Economic impact of illegal immigration to the United States

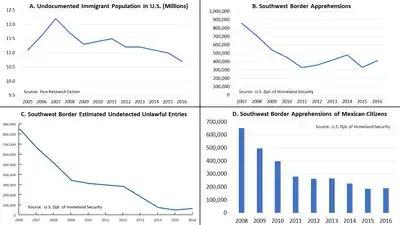
Both the population of unauthorized immigrants in the U.S. and southwestern border apprehensions have declined significantly over the past decade.

According to the Pew Research Center, there were 10.7 million illegal immigrants living in the United States in 2016, statistically unchanged from the previous year. According to an article the Pew Research Center published on July 22, 2024, the unauthorized immigrant population in the U.S. grew to 11 million in 2022, but remained below the peak of 12.2 million in 2007, following a steady increase that began in 1990. An estimated 5.6 million unauthorized immigrants were from Mexico in 2015 and 2016, down from 6.4 million in 2009. This trend continues to decrease the number of unauthorized immigrants from Mexico dropped to 4 million in 2022. While it continues to drop, Mexico is still the most common immigrant in the U.S Non-Mexicans numbered 5.7 million, indicating Mexicans are no longer the clear majority of unauthorized immigrants. The unauthorized immigrant population from other countries grew. The U.S. civilian workforce includes 8 million unauthorized immigrants, accounting for 5% of those working or looking for work in 2014. This number increased to 8.3 million. This number has been relatively stable since 2007, ranging between 8.0 and 8.3 million. Unauthorized immigrants make up about 4.8% of the U.S. workforce in 2022. They are primarily concentrated in seven states: California, New Mexico, Texas, Florida, New York, New Jersey, and Illinois. About two-thirds have been in the U.S. for more than a decade. Since then, between the years of 2019 to 2022, the illegal immigration population grew in six states: Florida, Massachusetts, New Jersey, New York, and Texas. The only state that saw a decrease in the population was California.